Philippe Buchet

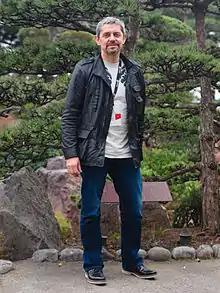
Buchet in 2015

Philippe Buchet (born 7 May 1962 in Juniville, Ardennes) is a French comic book artist.